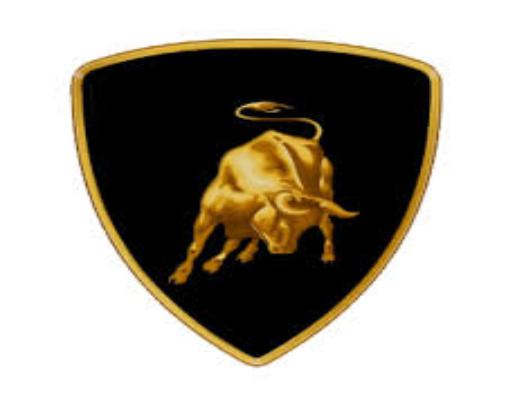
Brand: Lamborghini
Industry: Transportation